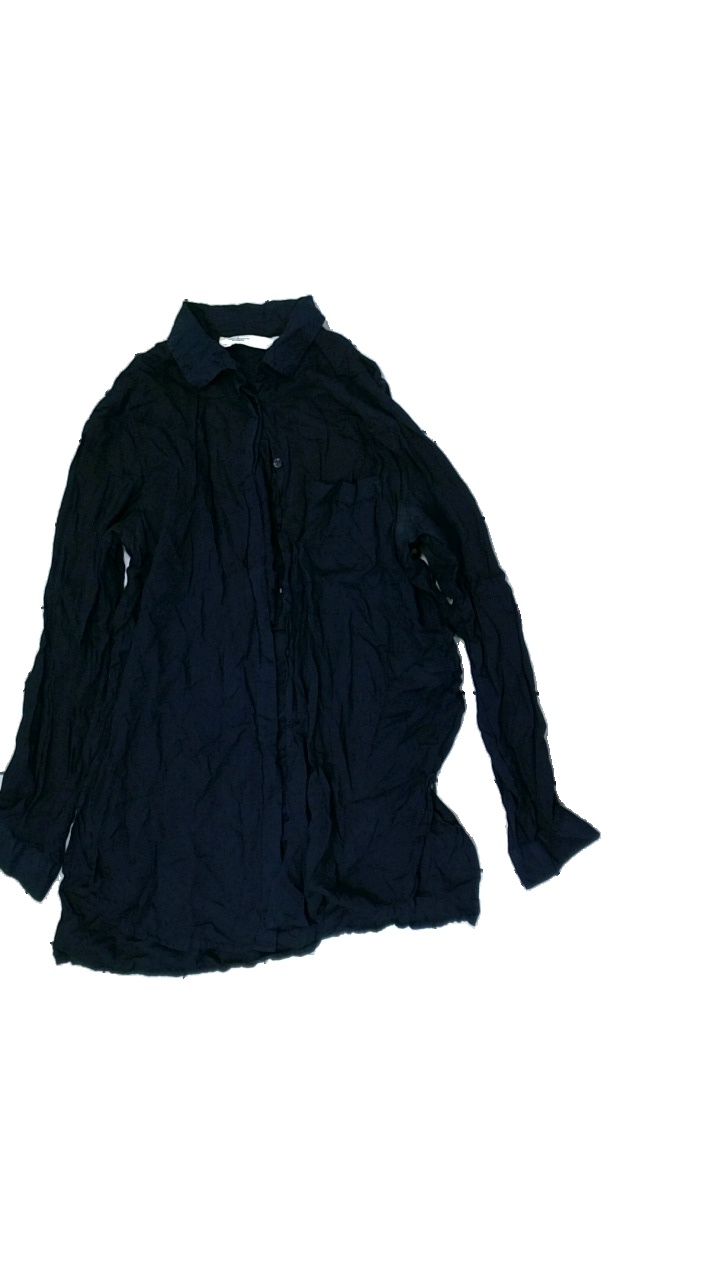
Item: Shirt (Ladies)
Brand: Zara
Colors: Blue
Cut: Regular
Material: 100% Viscose
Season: All
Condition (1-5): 2
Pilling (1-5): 5
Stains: Minor
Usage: Recycle
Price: <50